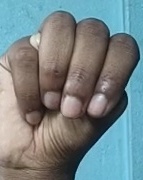
ASL sign: M